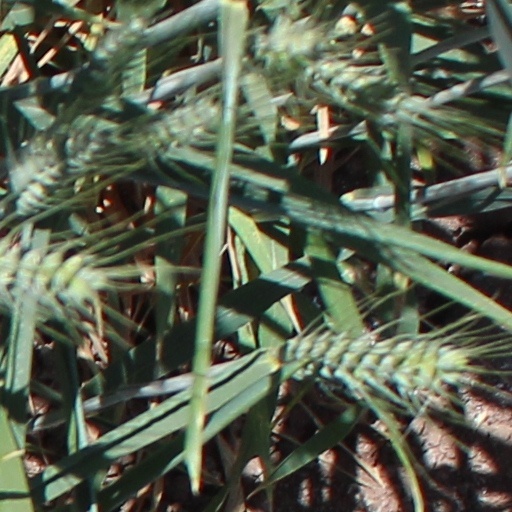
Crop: wheat